Metro Vancouver watersheds

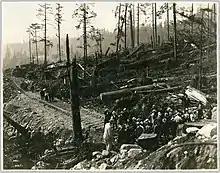

On February 3, 1926, the Greater Vancouver Water District (GVWD) was officially formed with Ernest Cleveland as its Commissioner. In 1927, the GVWD obtained a 999-year lease from the provincial government for all Crown land and timber in the Capilano and Seymour watersheds. The rental fee was one dollar per year, per watershed. The Capilano Timber Company abandoned its logging activities in the Capilano Watershed in 1931. The GVWD gradually bought out all logging companies in the Capilano watershed, and Capilano and Seymour were soon completely closed watersheds. In 1931, the GVWD gained title to the Coquitlam watershed, but a 999-year lease to the Coquitlam was not granted by the provincial government until 1942.